History of Las Vegas

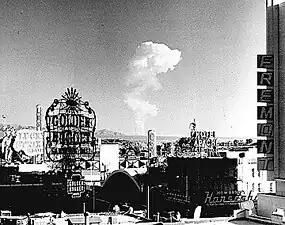
Mushroom cloud near Las Vegas

On July 3, 1930, President Herbert Hoover signed the appropriation bill for the Boulder Dam. The dam was renamed the Hoover Dam during the Truman administration. Work started on the dam in 1931 and Las Vegas' population swelled from around 5,000 citizens to 25,000, with most of the newcomers looking for a job building the dam. However, the demographic of the work force consisting of males from across the country with no attachment to the area created a market for large-scale entertainment. A combination of local Las Vegas business owners and Mafia crime lords helped develop the casinos and showgirl theaters to entertain the largely male dam construction workers.